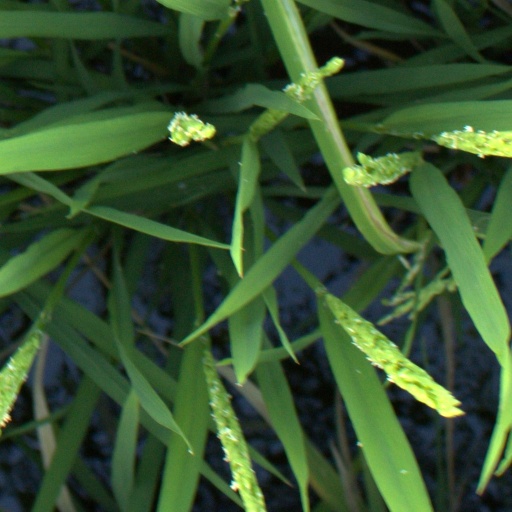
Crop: rice